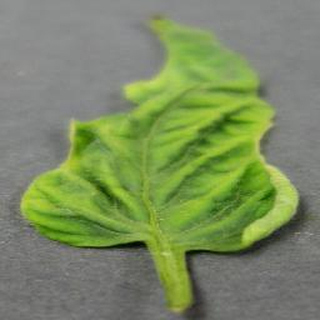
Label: tomato_yellow_leaf_curl_virus